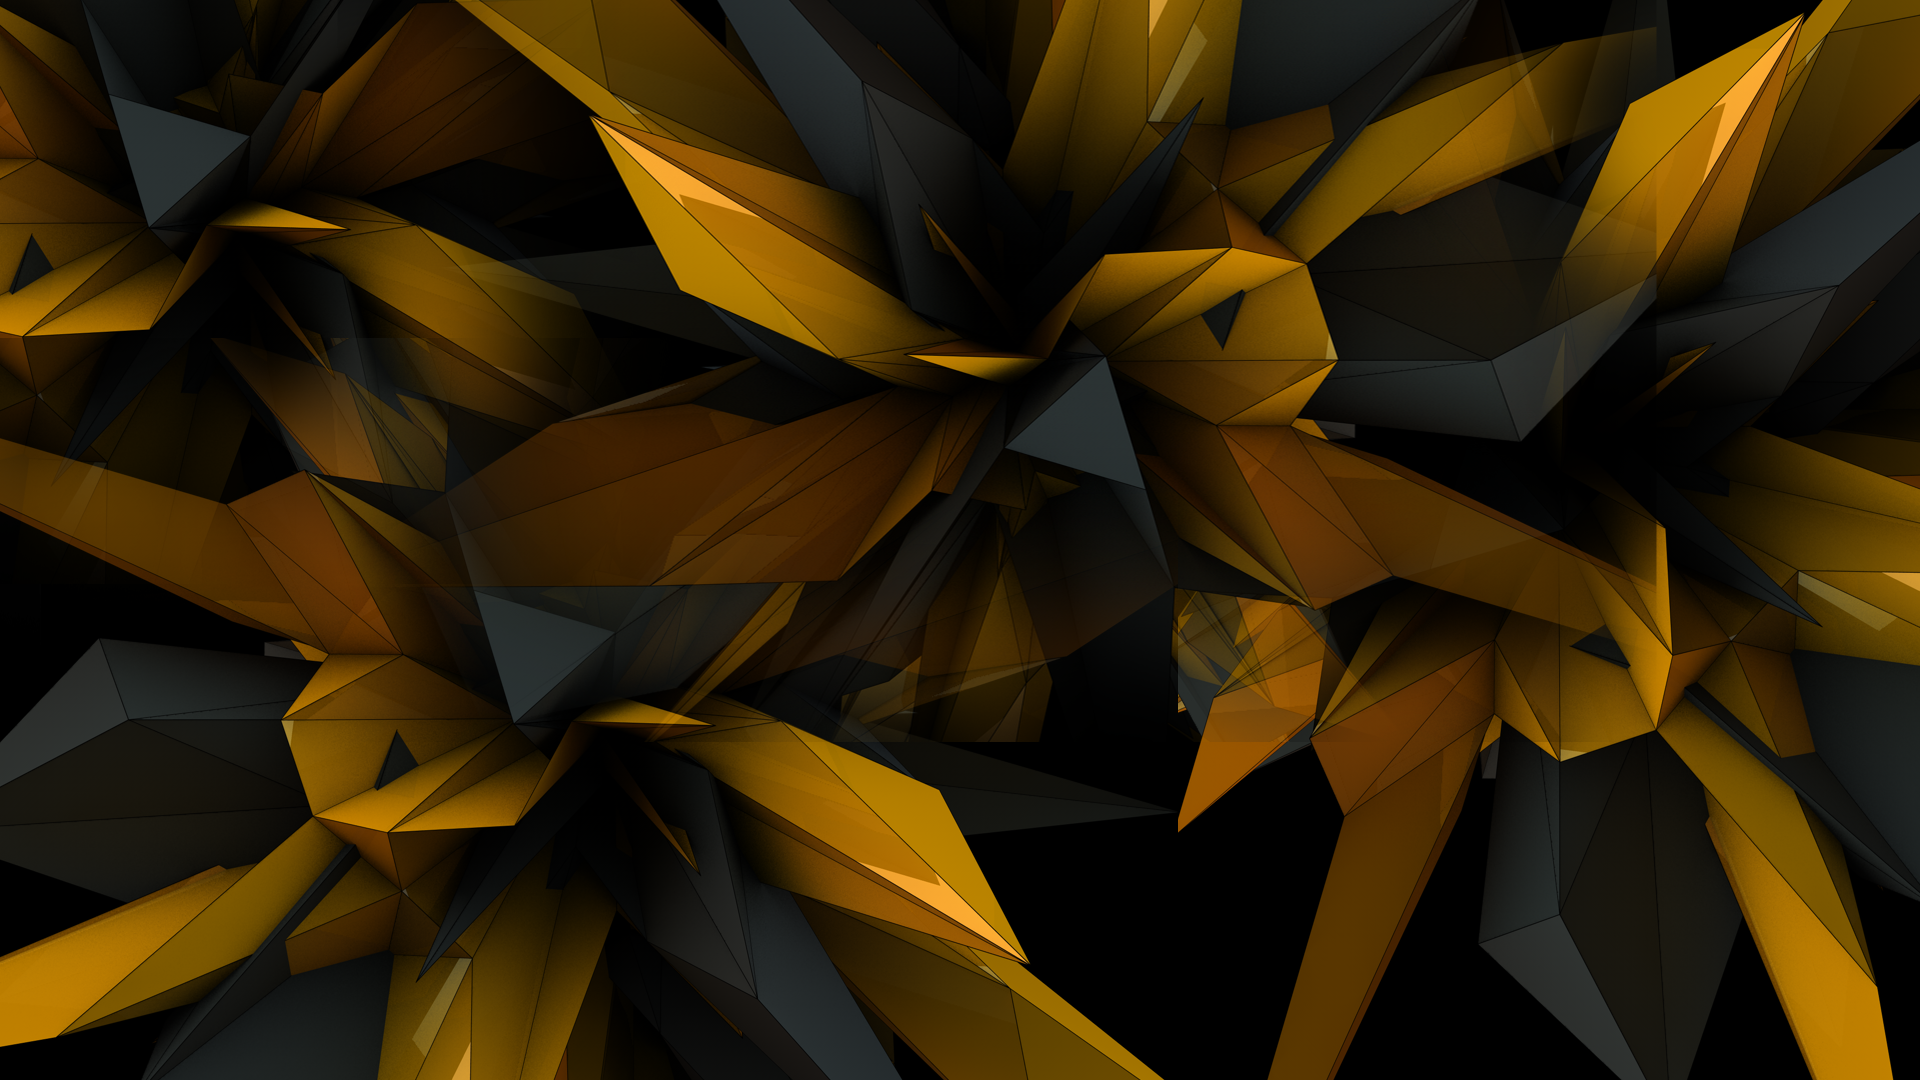
art, yellow, flower, plant, perennial plant